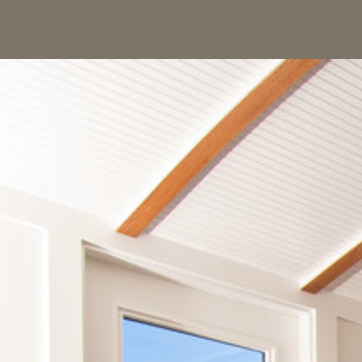
Material: wood